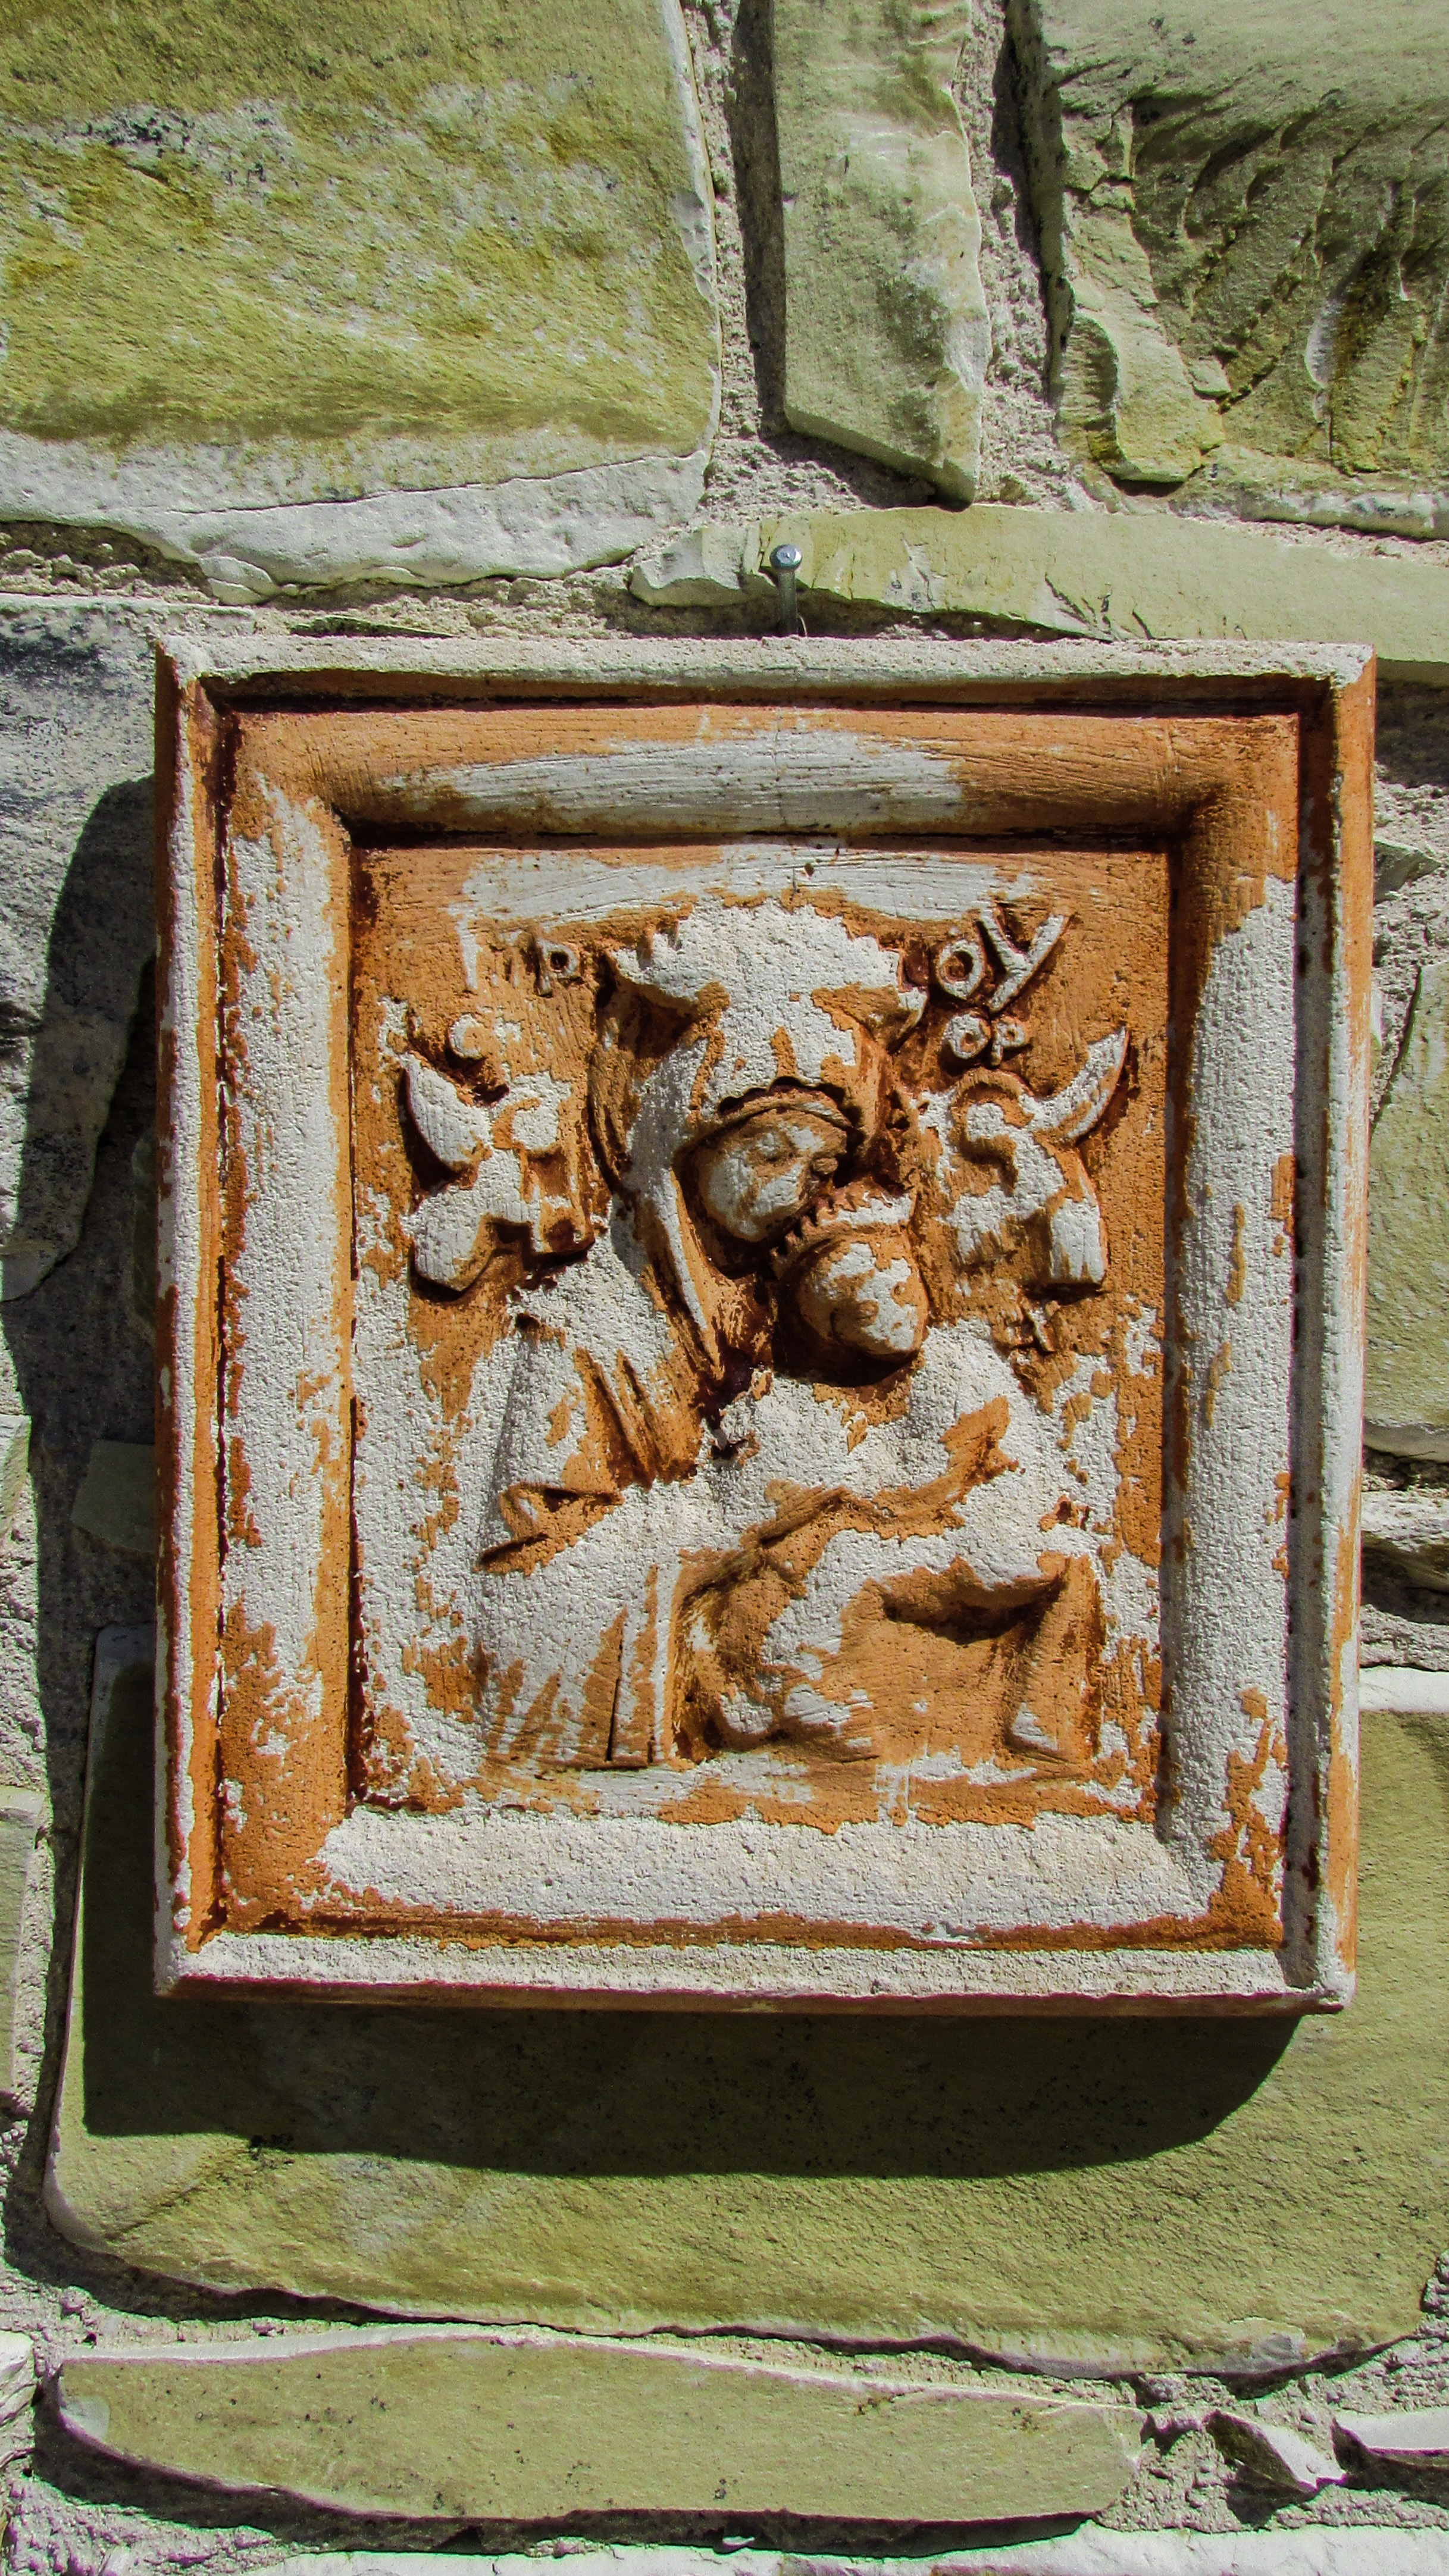
wood, stone, statue, religion, church, exterior, artwork, sculpture, art, temple, ruins, monastery, history, christianity, picture frame, orthodox, carving, icon, relief, engraving, cyprus, engraved, panagia, stone carving, virgin mary, panagia stazousa, ancient history